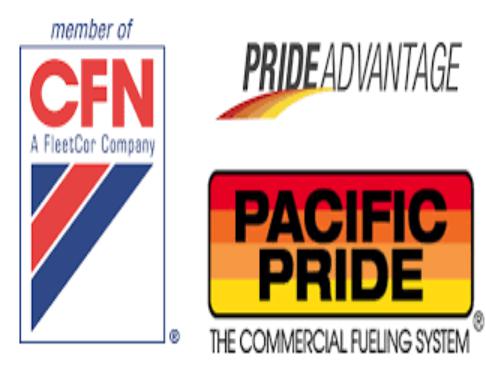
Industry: Transportation